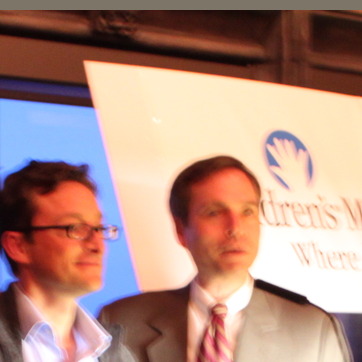
Material: hair